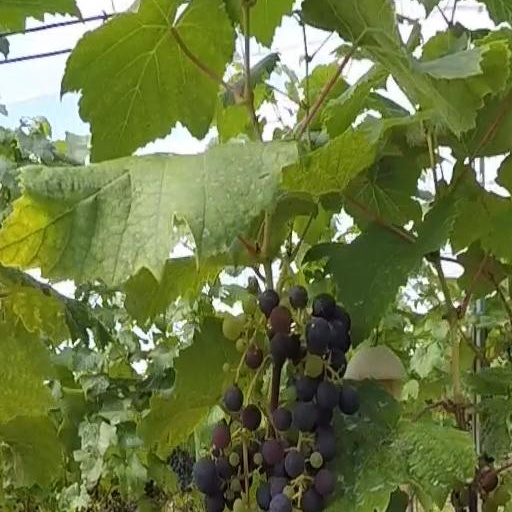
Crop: grape